Dhruva Thare

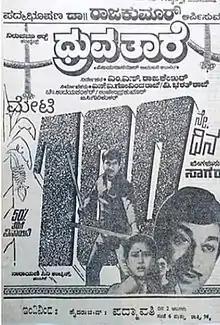
Poster

Dhruva Thare is a 1985 Indian Kannada-language film directed by M. S. Rajashekar in his directorial debut. The film stars Rajkumar, Geetha and Deepa. The movie is famous for its songs composed by Upendra Kumar. It is based on the novel "Aparanji" written by Vijay Sasanur.